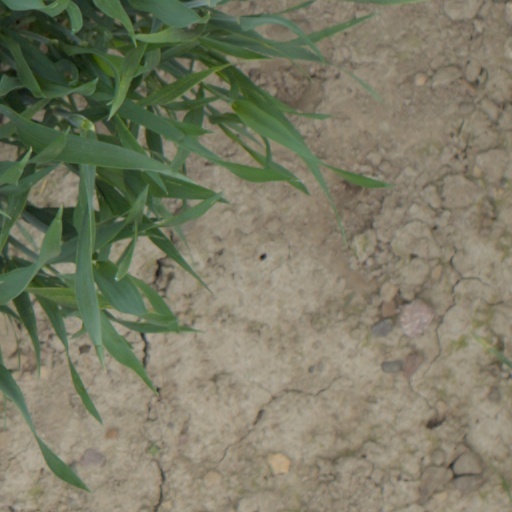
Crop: wheat